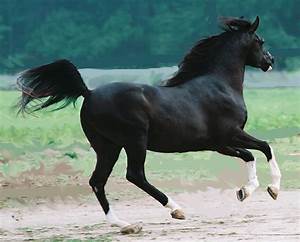
Label: cavallo